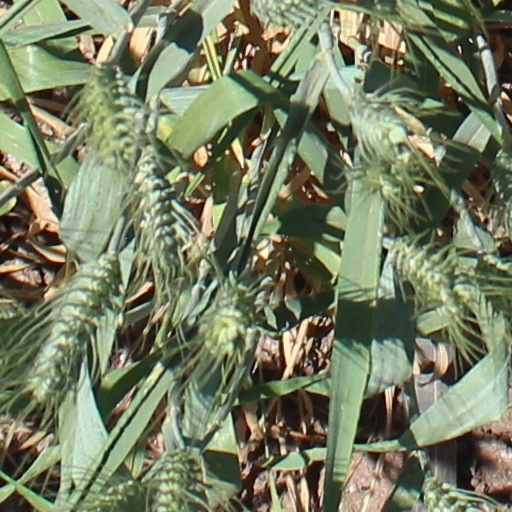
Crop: wheat